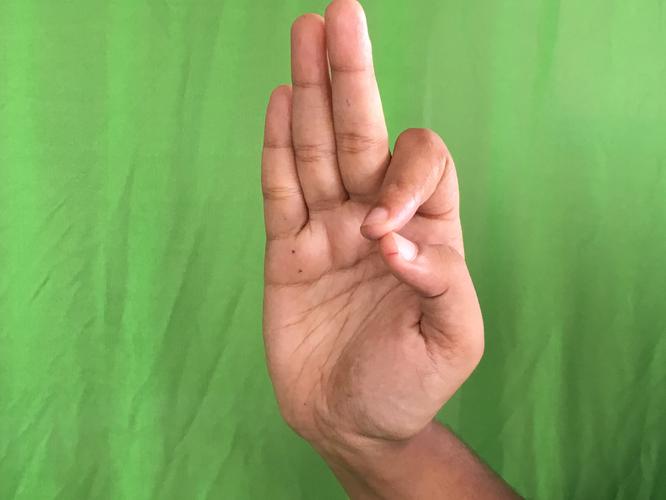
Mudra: Aralam
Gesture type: single_hand